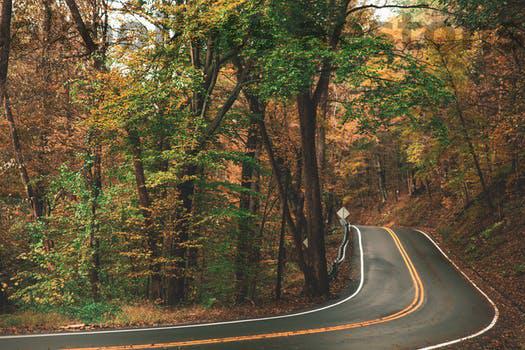
Label: Watermark